Labor unions in the United States

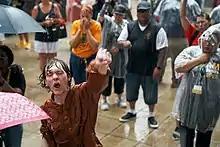
Union members rally to reject union busting in New Orleans (2019)

Most labor unions in the United States are members of one of two larger umbrella organizations: the American Federation of Labor–Congress of Industrial Organizations (AFL–CIO) or the Strategic Organizing Center (SOC), which split from the AFL–CIO in 2005–2006. Both organizations advocate policies and legislation favorable to workers in the United States and Canada, and take an active role in politics favoring the Democratic party but not exclusively so. The AFL–CIO is especially concerned with global trade and economic issues.